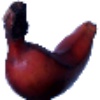
Label: Banana Red 1